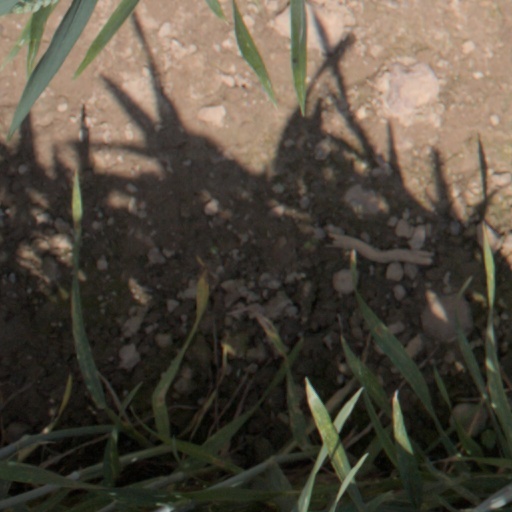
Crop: wheat